Niels Ditlev Riegels

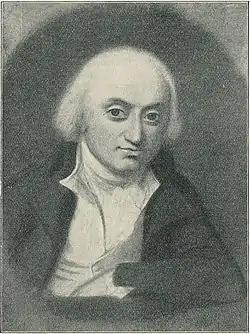
Niels Ditlev Riegels. Black/white reproduction of a painting by Jens Juel.

Niels Ditlev Riegels (also Riegelsen) (1755 – 24 August 1802) was a Danish historian, journalist and pamphleteer.